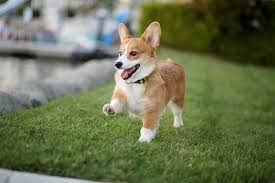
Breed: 205-n000029-Pembroke